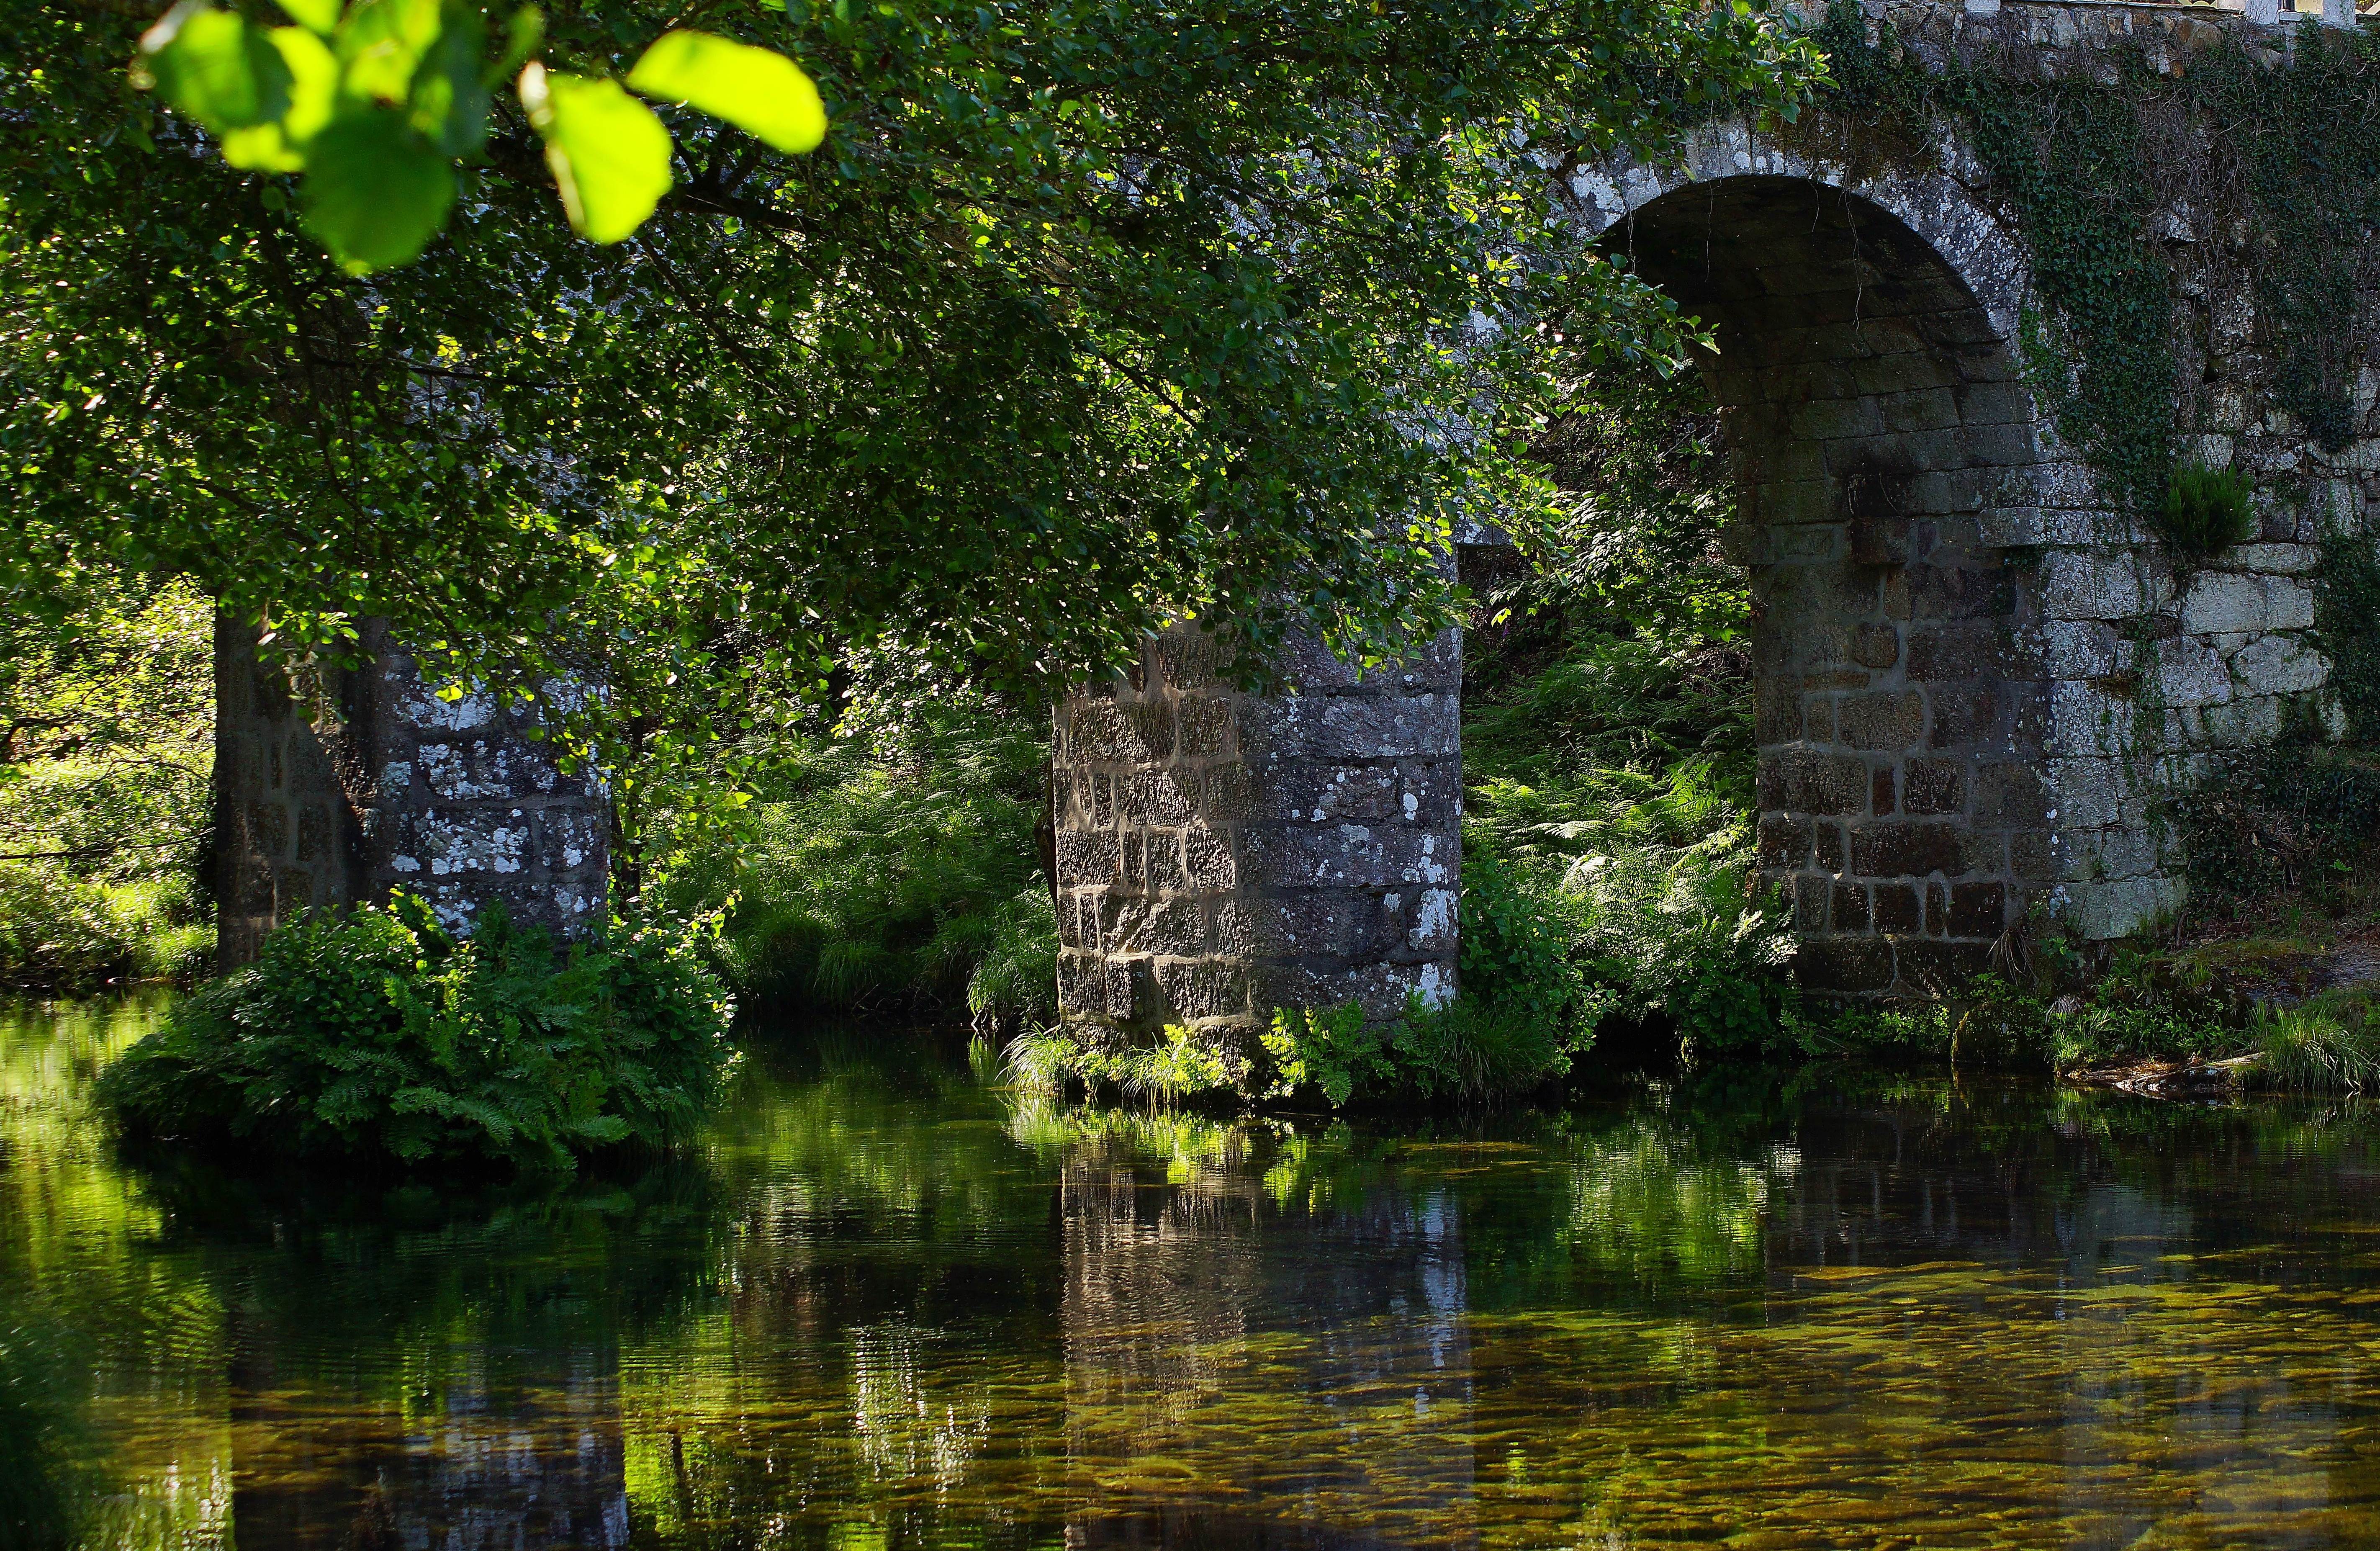
landscape, tree, water, nature, flower, photo, pond, green, reflection, jungle, botany, garden, waterway, spain, wetland, galicia, paisajes, a77, espana, g, ggl1, gaby1, xovesphoto, alama, xelodegalicia, sonya77v, sonyslta77v, tamron55200, rioverdugo, gabrielcoru a